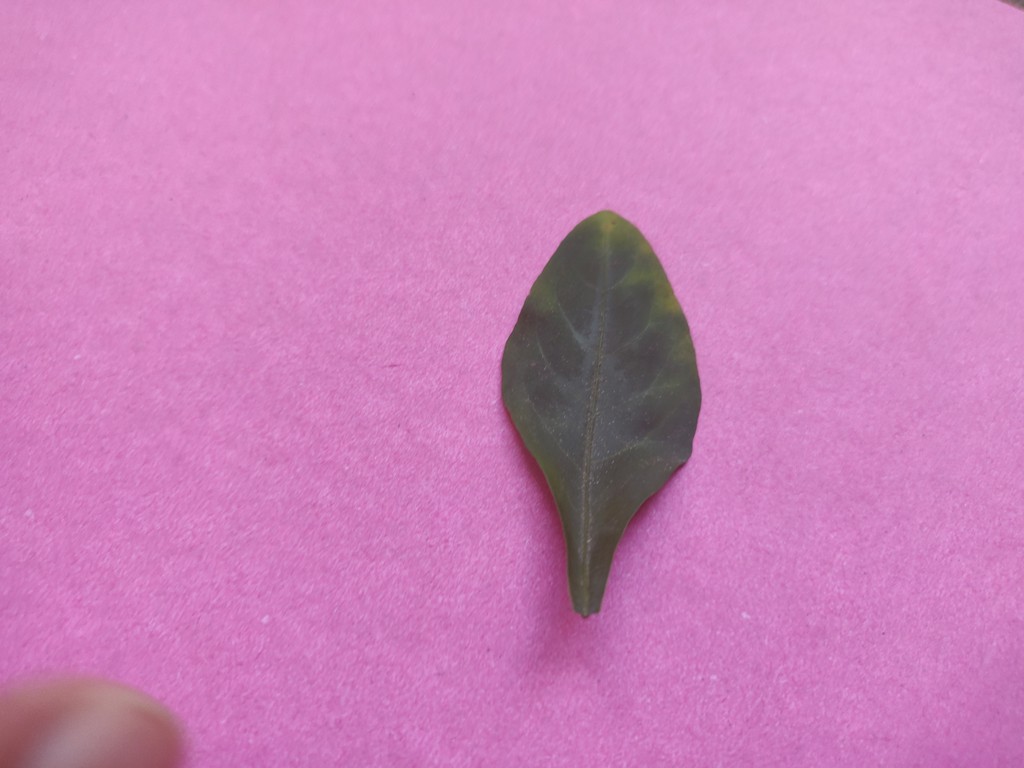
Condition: Unhealthy
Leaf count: single
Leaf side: front